Revolutions of 1989

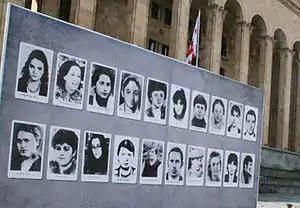
Photos of 9 April 1989 victims of the Tbilisi massacre on a billboard in Tbilisi

Two weeks later, 11 of the remaining 12 republics—all except Georgia—signed the Alma-Ata Protocol, which confirmed the Soviet Union had been effectively dissolved and replaced by a new voluntary association, the Commonwealth of Independent States. Bowing to the inevitable, Gorbachev resigned as Soviet president on 25 December, and the Supreme Soviet ratified the Belavezha Accords the next day, legally dissolving itself and the Soviet Union as a political entity. By the end of 1991, the few Soviet institutions that hadn't been taken over by Russia had dissolved. The Soviet Union was officially disbanded, breaking up into fifteen constituent parts, thereby ending the world's largest and most influential Socialist state, and leaving to China that position. In 1993, a constitutional crisis dissolved into violence in Moscow as the Russian Armed Forces were called in to reestablish order.